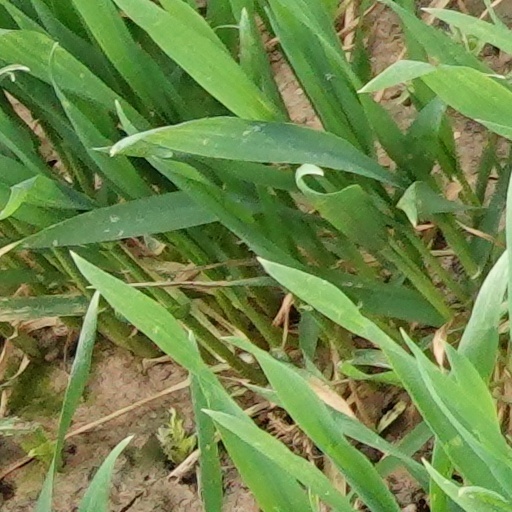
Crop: wheat